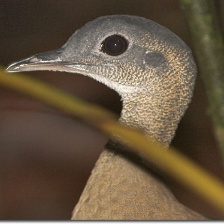
Species: GREAT TINAMOU
Scientific name: TINAMUS MAJOR